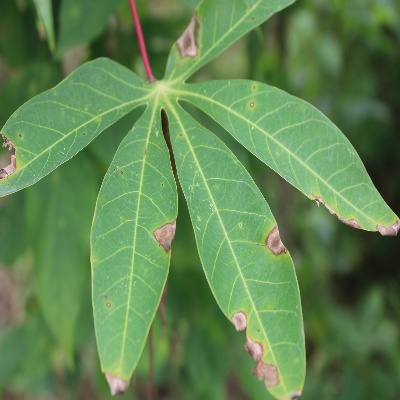
Crop: Cassava
Condition: brown spot